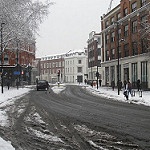
Scene: Outdoor